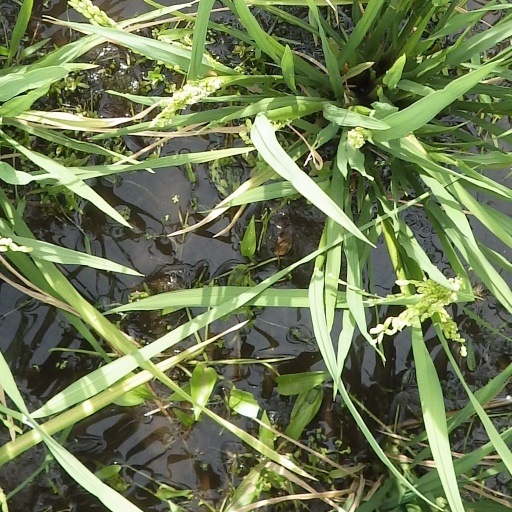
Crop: rice